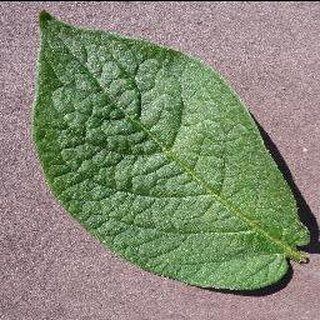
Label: healthy_potato